Detroit Financial District

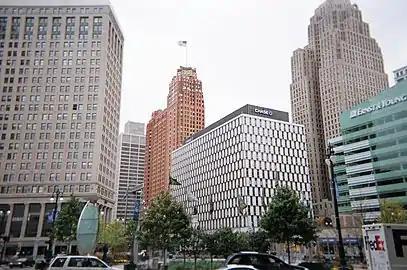
View from Campus Martius Park up Woodward Ave., left to right: The First National Building, One Woodward Avenue, the Guardian, The Qube, Greater Penobscot Building, and One Kennedy Square across from the District.

There are 36 buildings within the Financial District, 33 of which are contributing properties. The buildings within the district were designed by a suite of notable architects and architectural firms, including D. H. Burnham & Company; Donaldson and Meier; Albert Kahn Associates; McKim, Mead, and White; Smith, Hinchman, and Grylls (and Wirt C. Rowland); and Minoru Yamasaki. The Financial District is flanked by other skyscrapers in Downtown Detroit, including One Detroit Center and the Renaissance Center skyscrapers.